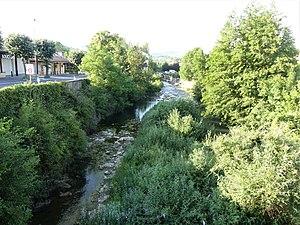
Le Cernon au pont de la route départementale 992, Saint-Georges-de-Luzençon, Aveyron, France. Vue prise en direction de l'aval.
Saint-Georges-de-Luzençon est une commune française située dans le département de l'Aveyron, en région Occitanie.